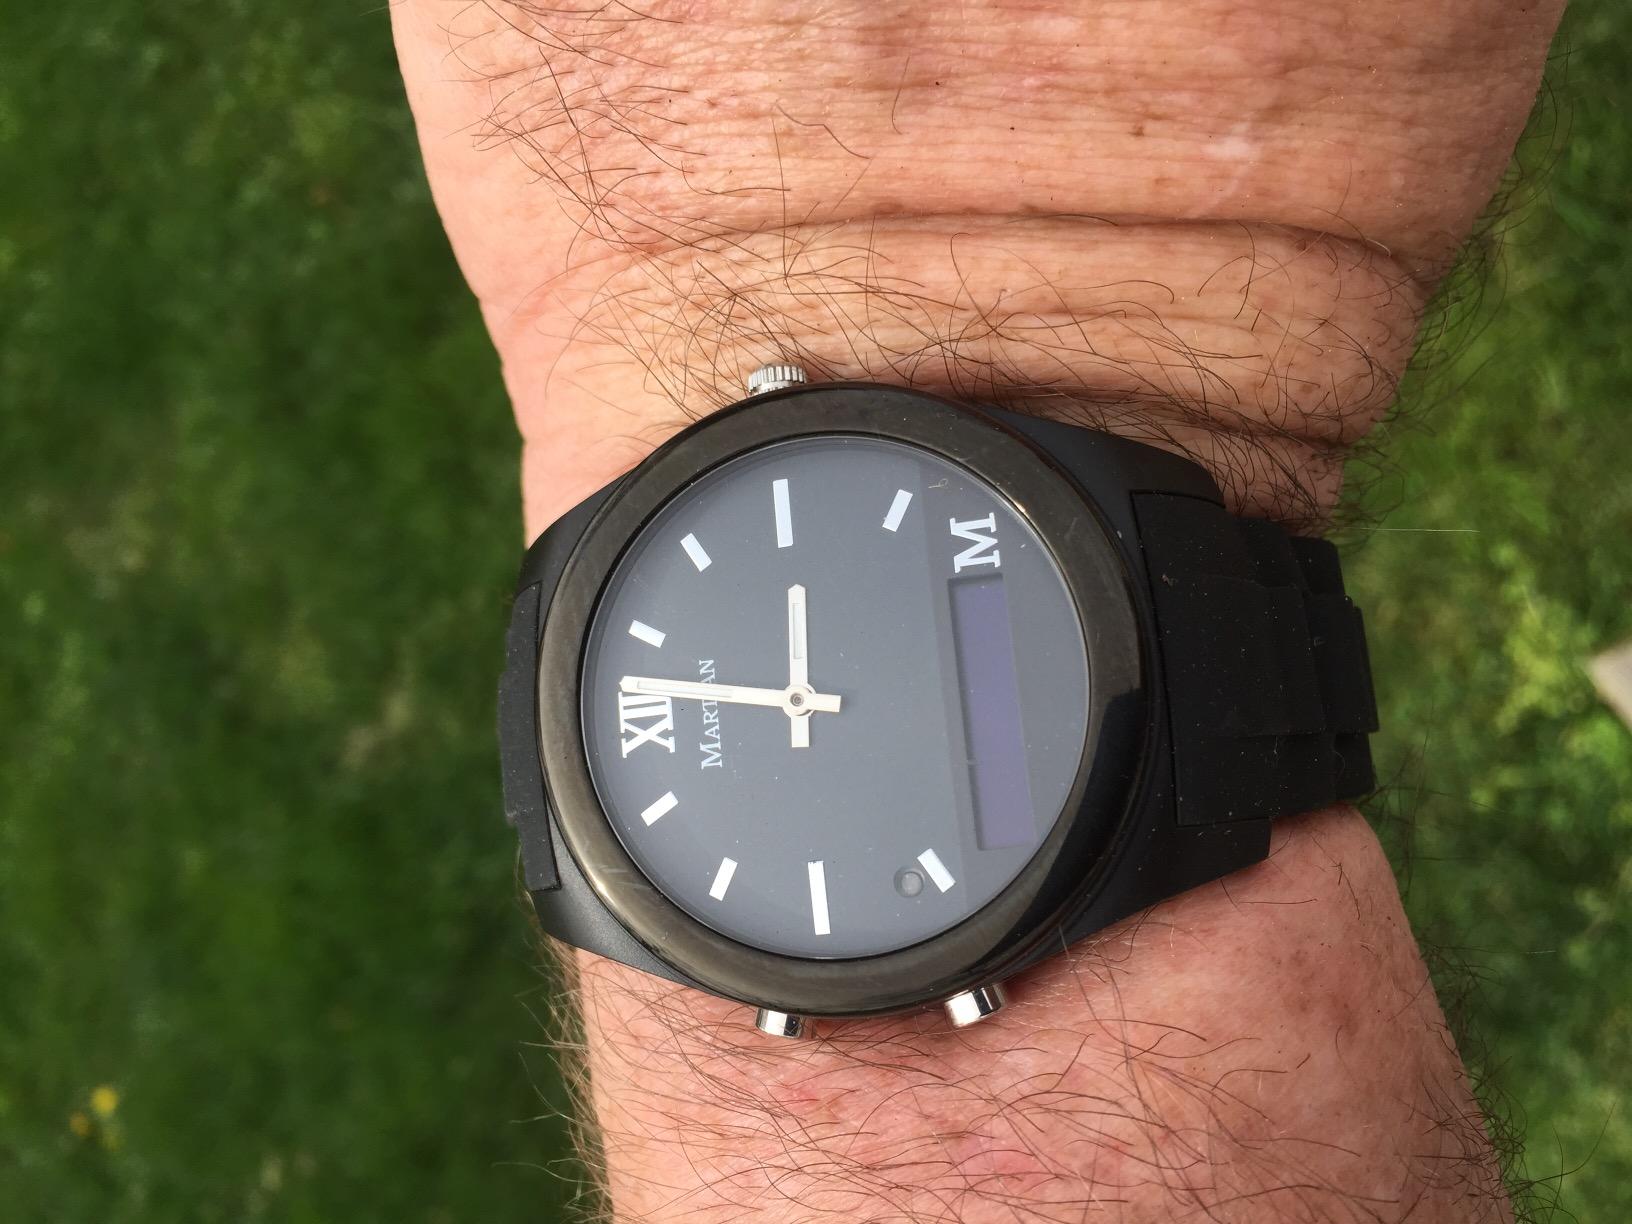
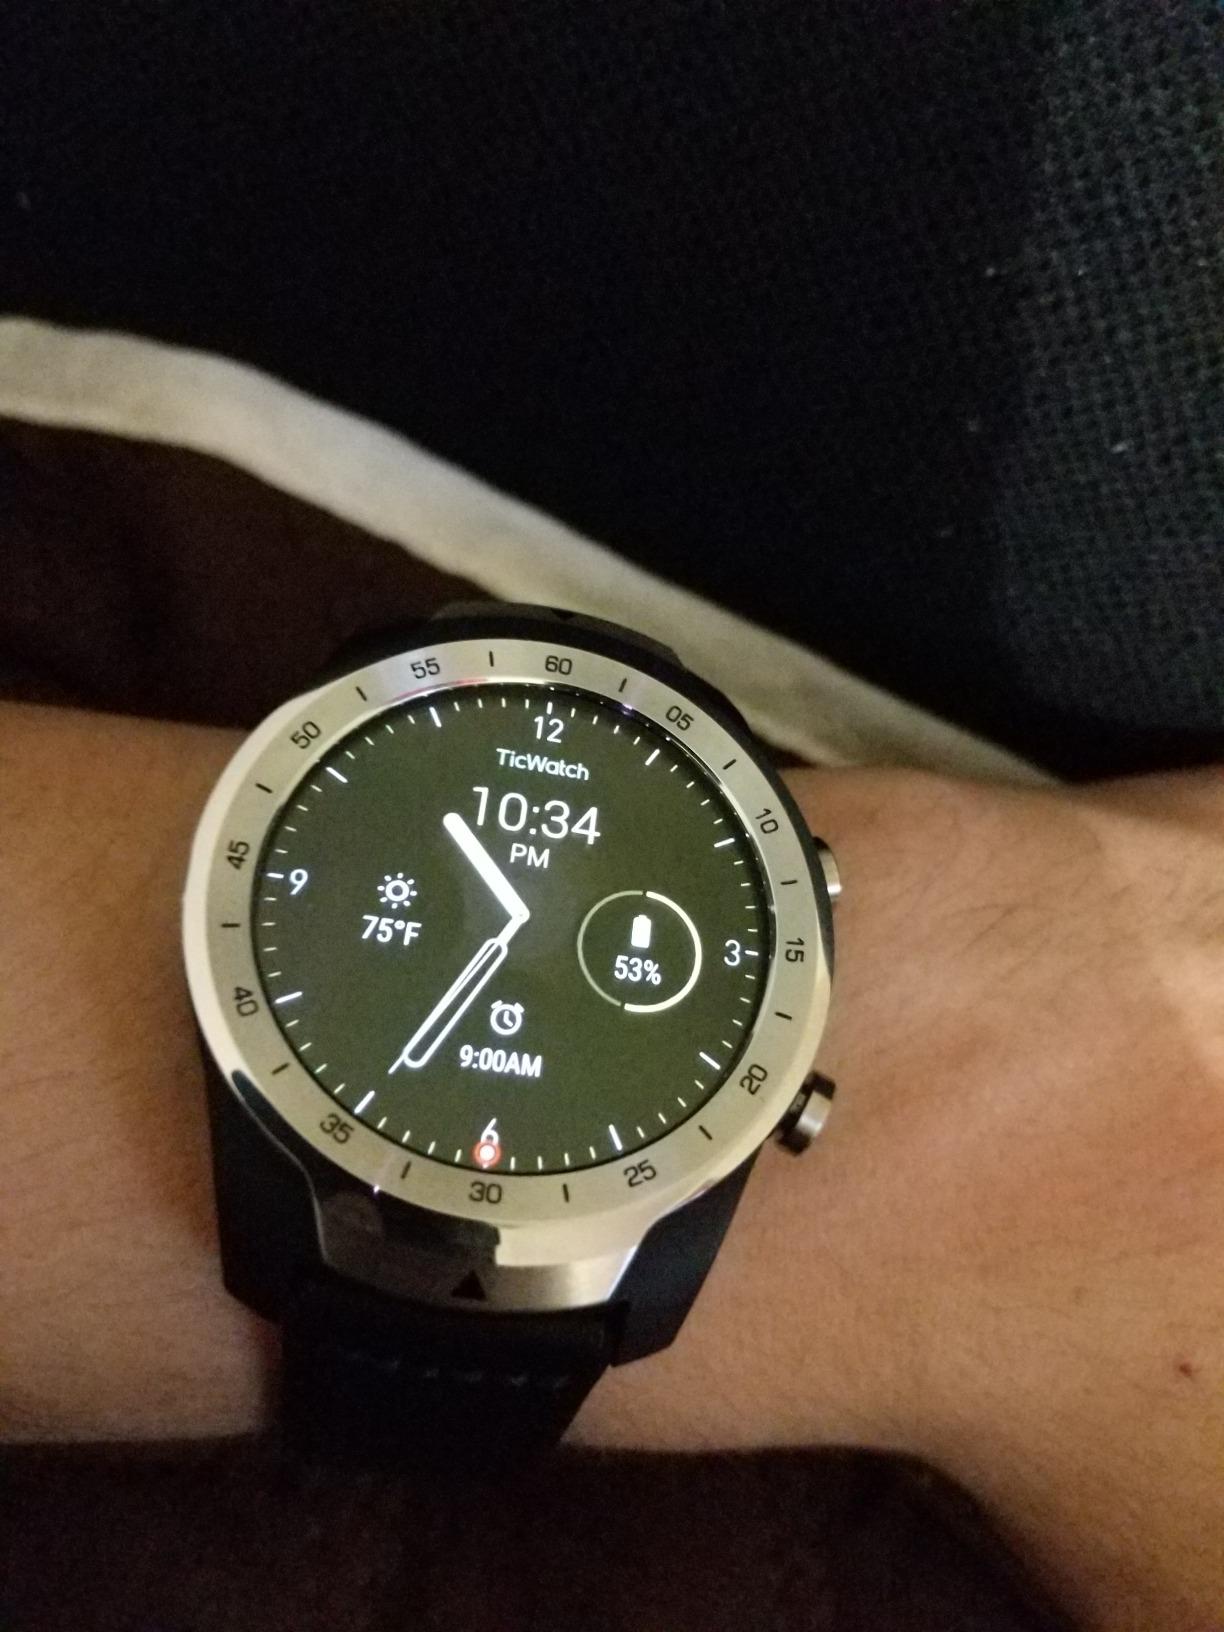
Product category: smartwatch
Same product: no